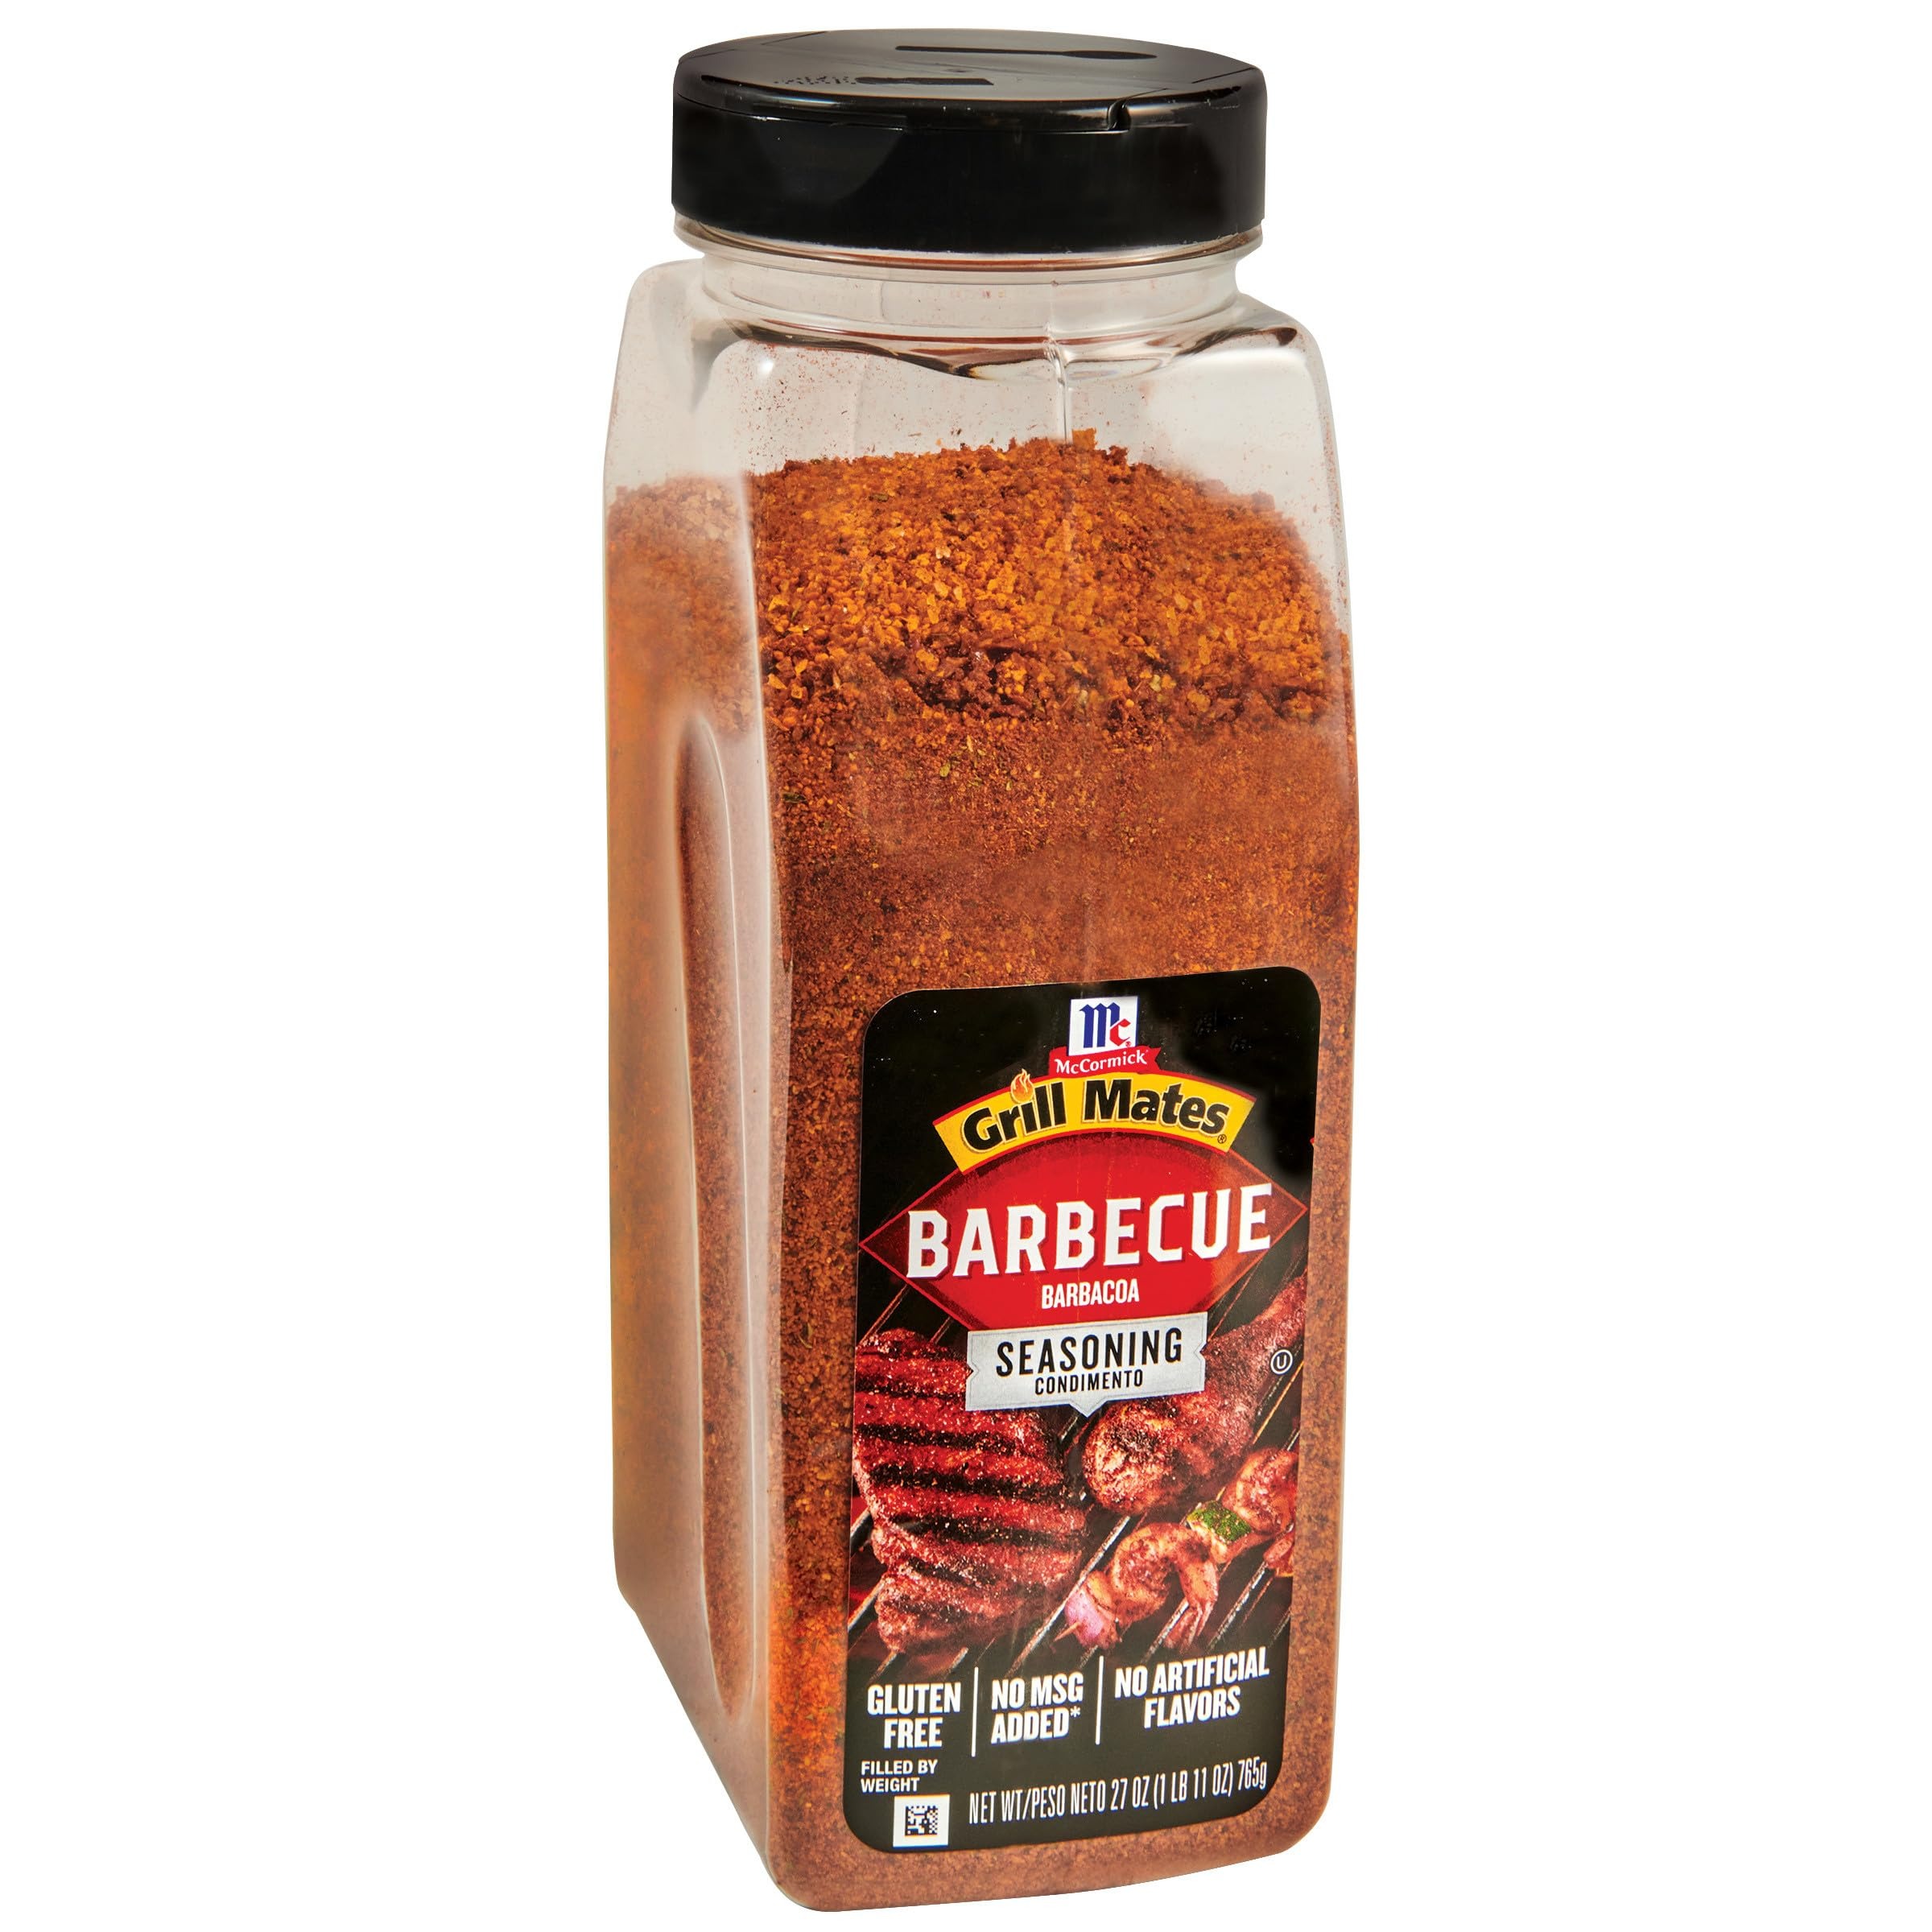
Item Name: McCormick Grill Mates Barbecue Seasoning, 27 oz - One 27 Ounce Container of Barbecue Rub, Perfect for Proteins, Vegetables and Fruits
Bullet Point 1: THE PERFECT BBQ FLAVOR: McCormick Grill Mates Barbecue Seasoning adds a robust, made-from-scratch flavor to all your grilled favorites
Bullet Point 2: SWEET AND SMOKY: Crafted especially for chefs, each shaker features a blend of natural hickory smoke flavor, brown sugar, tomato, red pepper, garlic and parsley
Bullet Point 3: MADE FOR MASTER GRILLERS: Contains 27 ounces of barbeque seasoning, offering a convenient size for any professional spice collection
Bullet Point 4: VERSATILE SEASONING: Adds a sweet, smoky flavor to grilled proteins ranging from ribs to steak as well as seafood, vegetables and even fruits
Bullet Point 5: FEEL GOOD INGREDIENTS: Kosher and free from added MSG and gluten for a bold barbeque taste you can trust
Value: 27.0
Unit: Ounce

Price: 24.245